Syriac versions of the Bible

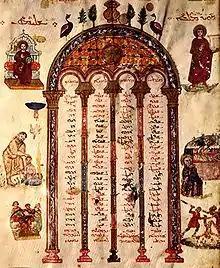
Rabbula Gospels, Eusebian Canons

The term Peshitta was used by Moses bar Kepha in 903 and means "simple" (in analogy to the Latin Vulgate). It is the oldest Syriac version which has survived to the present day in its entirety.